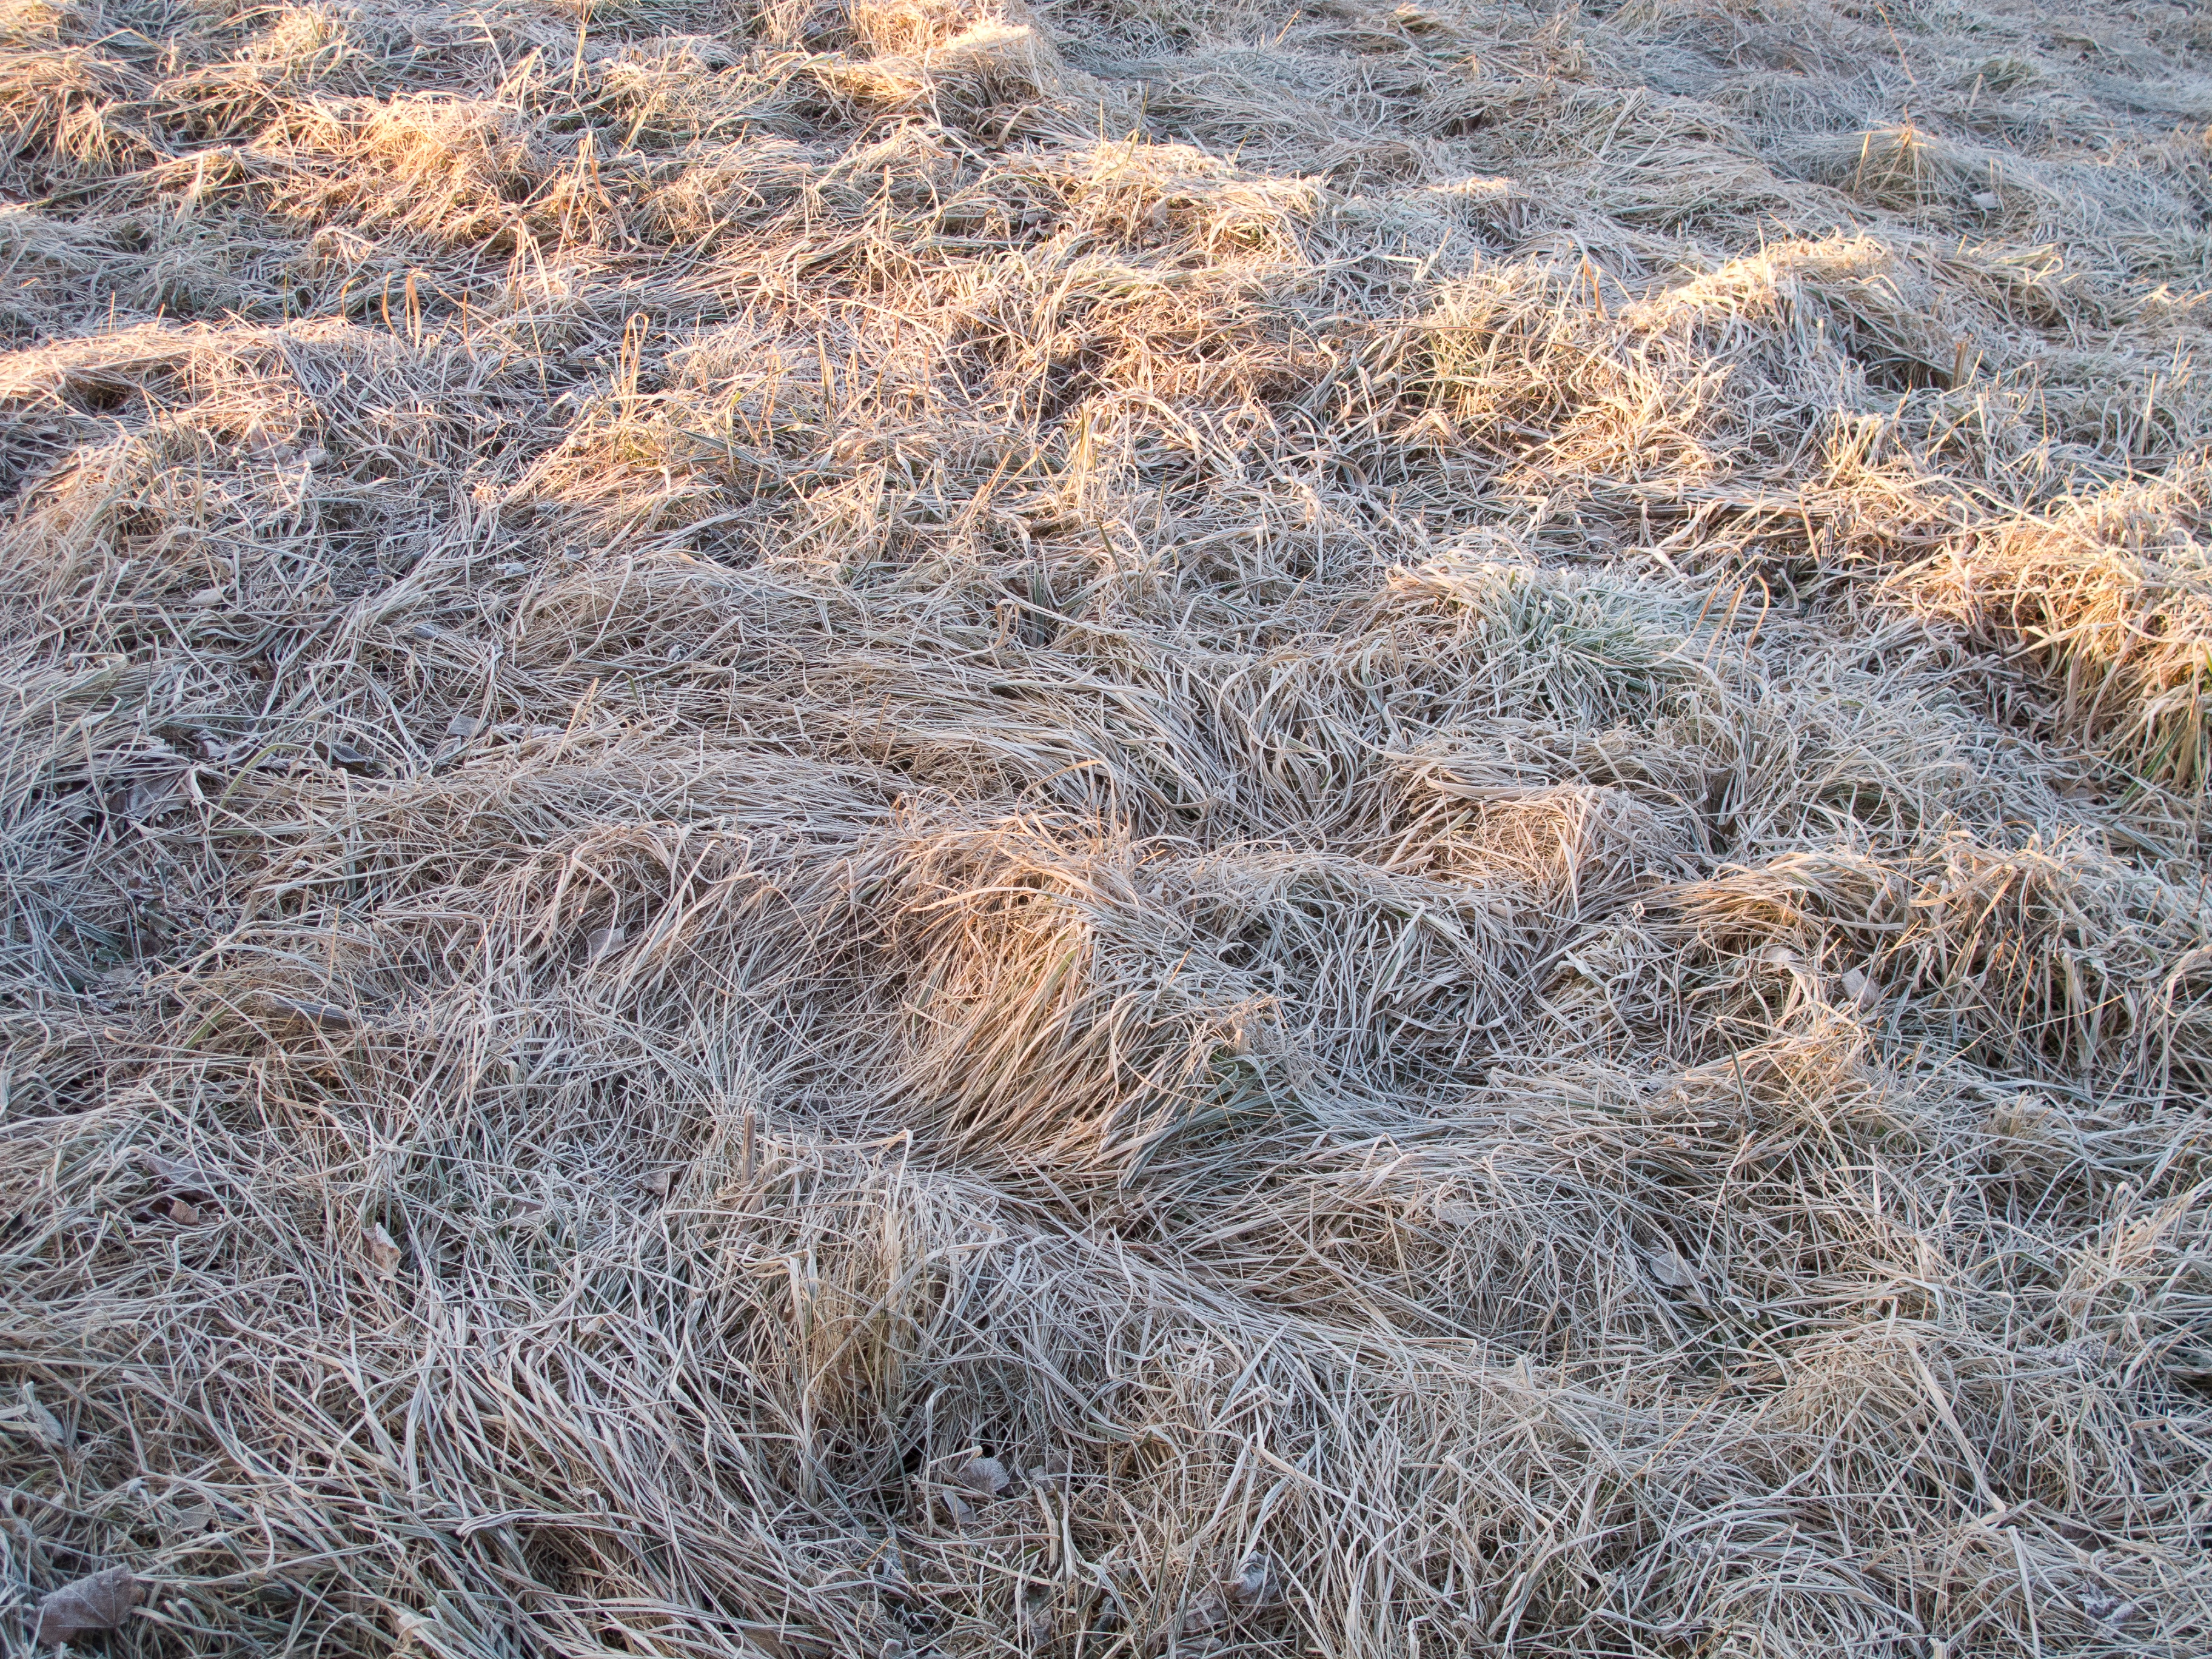
tree, grass, sand, winter, plant, sun, field, prairie, texture, frost, season, dry grass, in the morning, badlands, wetland, habitat, ecosystem, tundra, steppe, srie, natural environment, grass family, land plant, phragmites